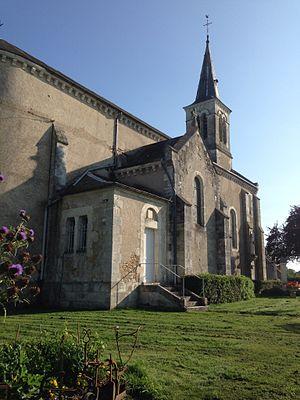
Rezay (Cher)
Rezay est une commune française située dans le département du Cher en région Centre-Val de Loire.